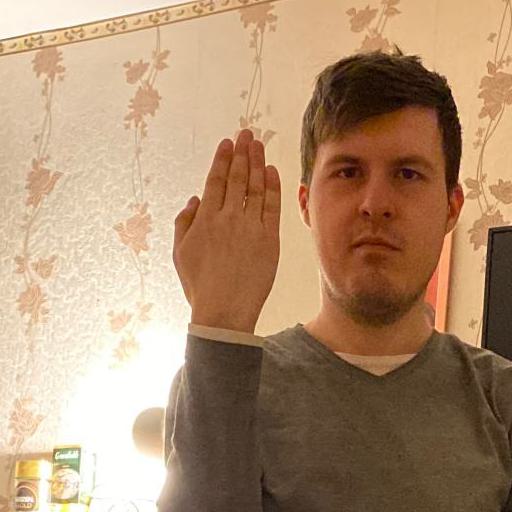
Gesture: stop_inverted